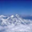
Label: mountain